Rozlyn Khan

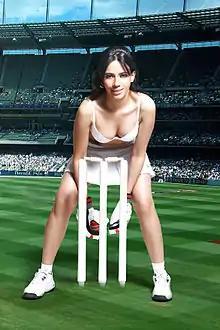
Rozlyn Khan posing for an IPL photo shoot

Rozlyn Khan is a Mumbai-based actress and PETA model known for her breast cancer awareness activities.